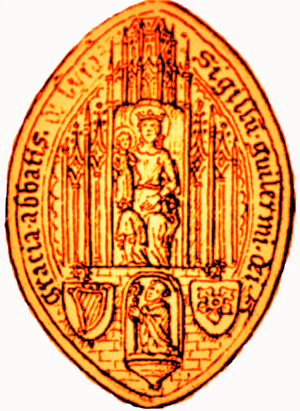
La Vieille-Lyre, Eure, Abbaye de Lyre, Sceau de l'abbé 1458 (image du domaine public modifiée)
L'abbaye Notre-Dame de Lyre est un ancien monastère bénédictin de Normandie. Fondée en 1046 à La Vieille-Lyre, elle disparut à la Révolution française.
Guillaume Le Bas est un abbé de Lyre et évêque d'Avelonne du XVᵉ siècle.